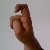
The image shows a hand gesture representing the letter 'X' in Indian Sign Language.